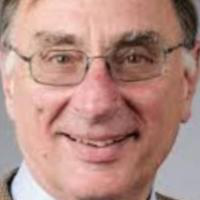
Age group: age 56-65